Open Spaces Society

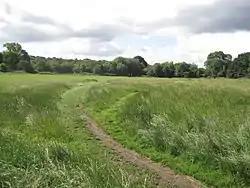
Hampstead Heath

The society was founded as the Commons Preservation Society and merged with the National Footpaths Society in 1899, becoming the Commons and Footpaths Preservation Society. It later renamed itself the Commons, Open Spaces and Footpaths Preservation Society, before adopting the present name.